Louroux Priory

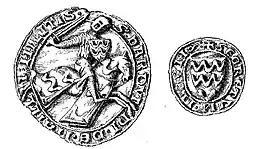
Seal and counter-seal of Hardouin V de Maillé.

In 1221, a knight named Geoffroy Isoré donated one-third of two acres of meadow to the priory. This land is close to the mill ceded in 991 by Archbishop Archembault Sully. Towards the end of the 13th century, in a deed dated 5 May 1287, Hardouin V de Maillé and his wife Jeanne de Beauçay, then owners of a manor in the Louroux section of Armançay, relinquished all breading, smoking preservation and cornage rights they held over the Louroux monks. Around 1251, on behalf of the priory, the monks of Marmoutier purchased a millstream and mill site in the Louroux parish. Then, in 1302, a knight and lord of Blou relinquished his ownership rights to a heath belonging to the parish of the Louroux.